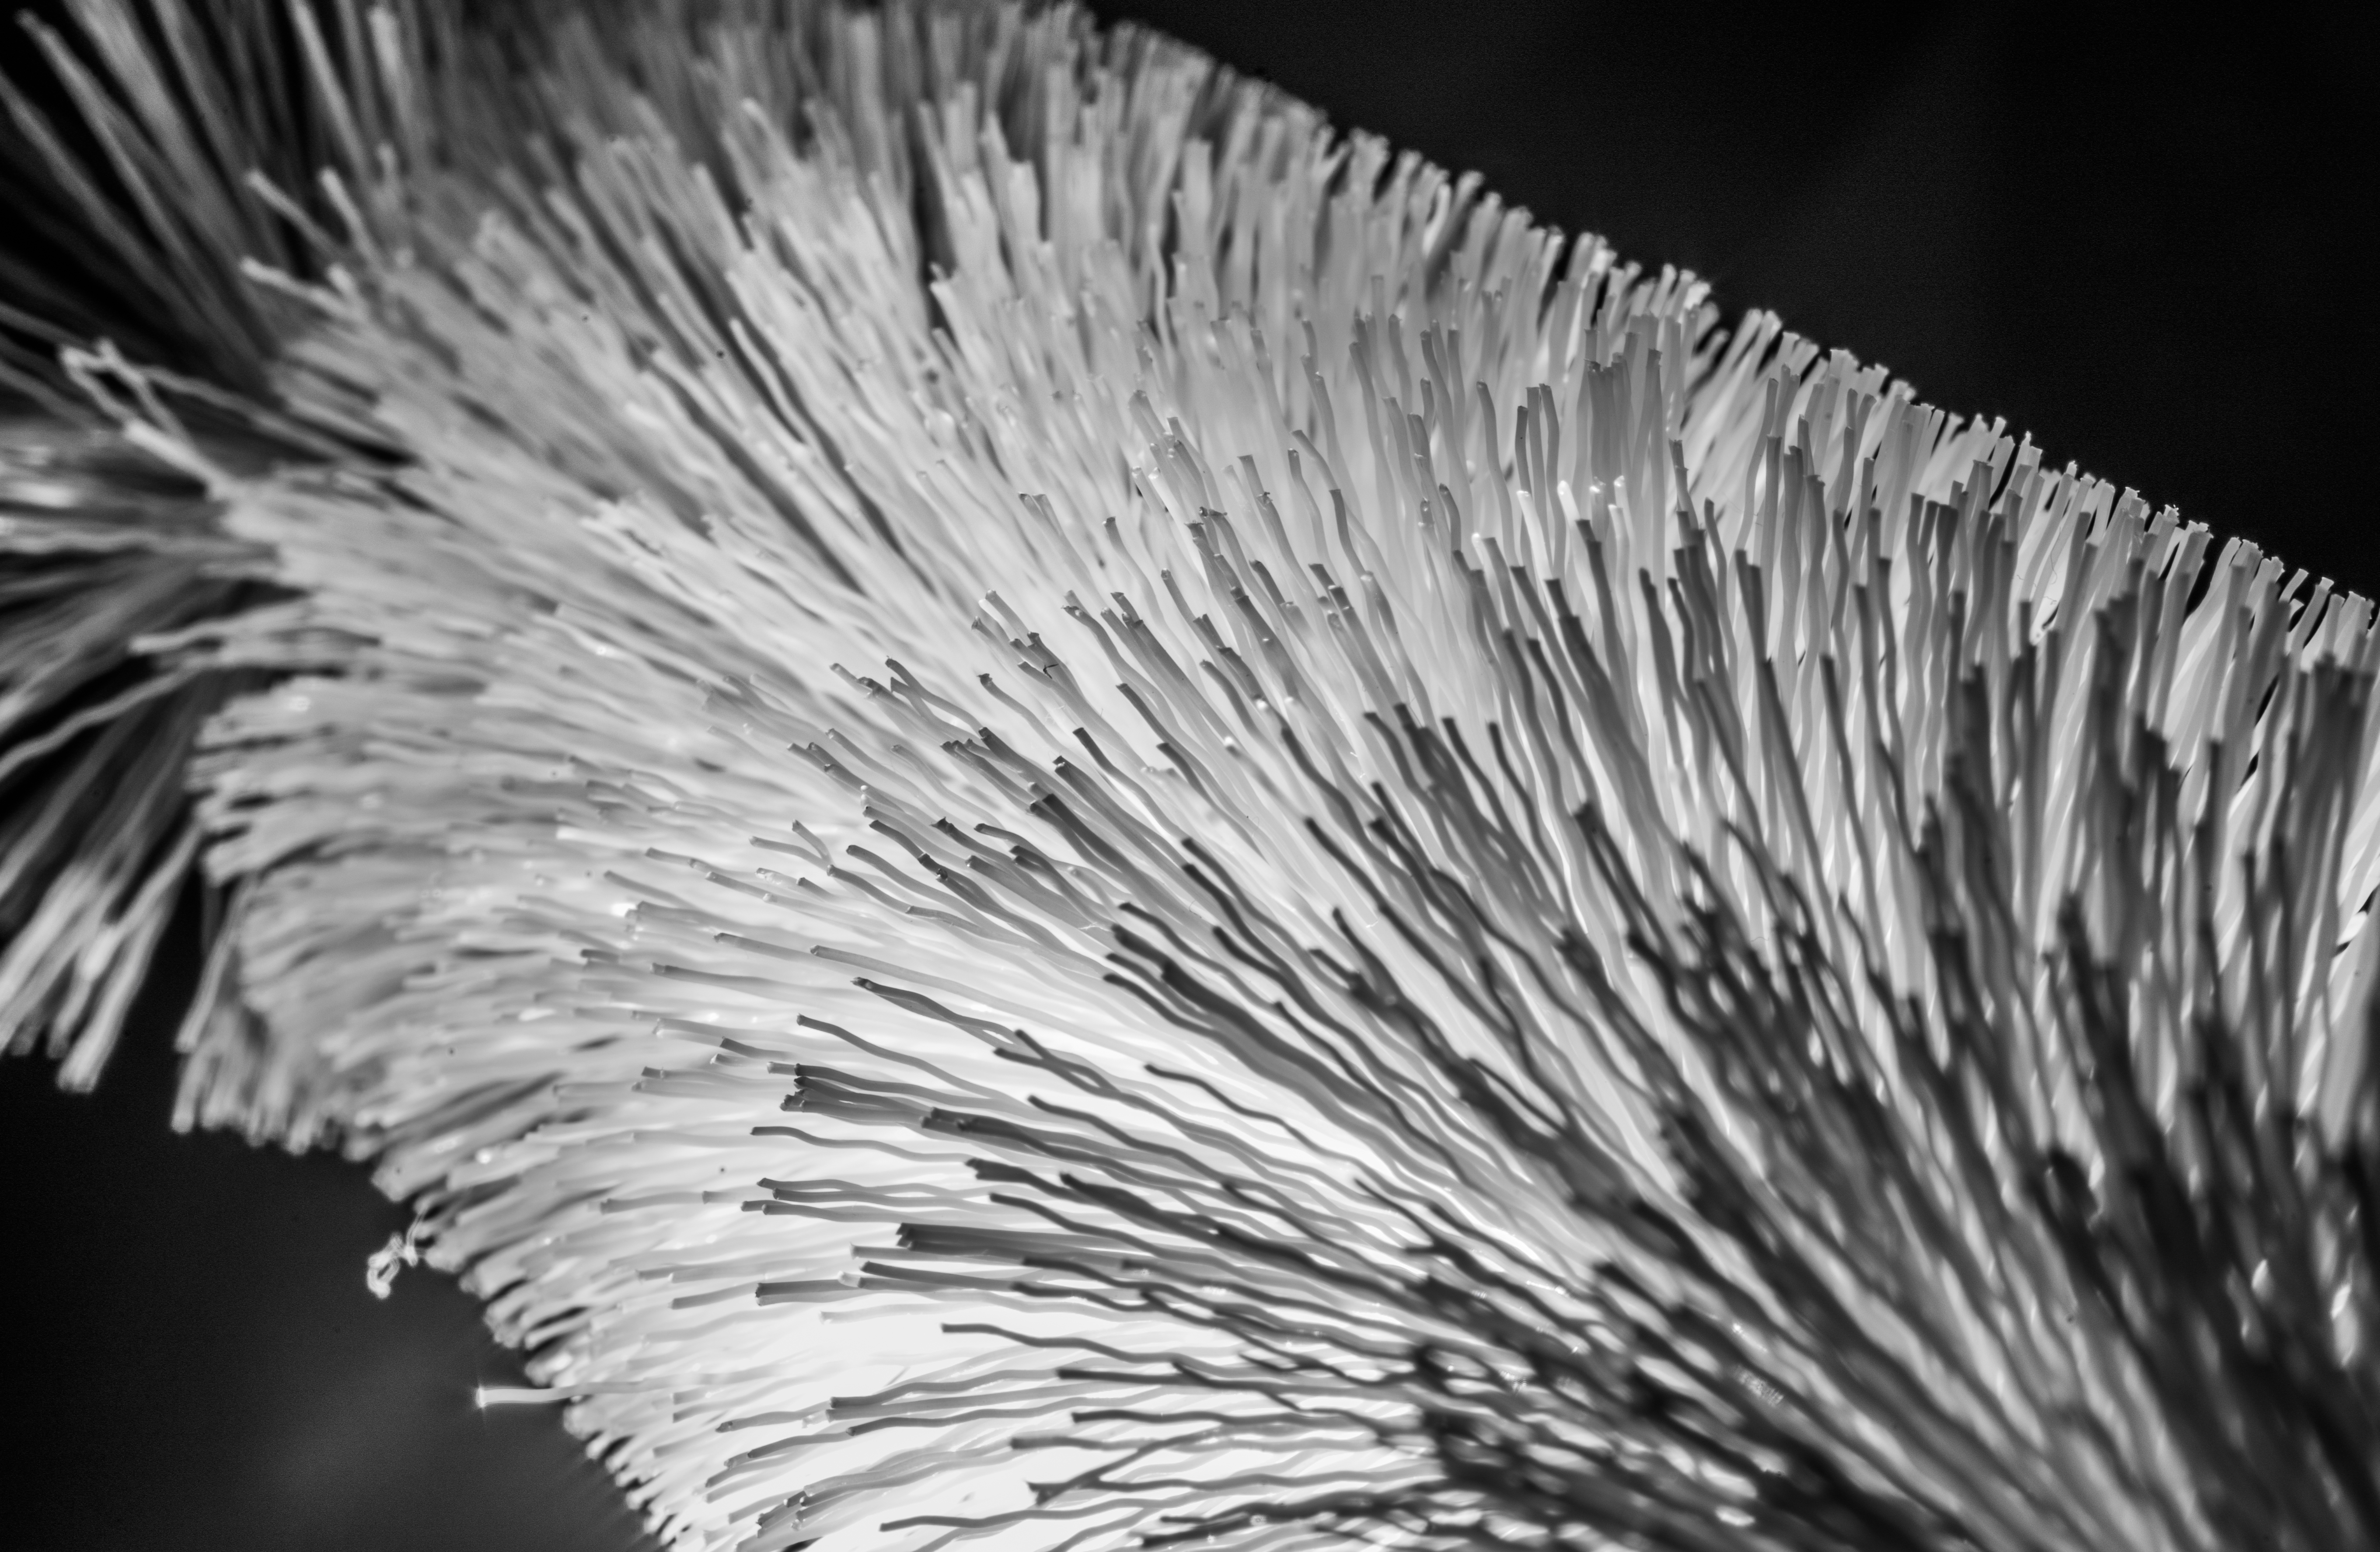
branch, black and white, photography, flower, brush, macro, monochrome, closeup, eyelash, close up, bw, blackandwhite, hmm, ilce7m2, mcmacrorokkorqf50mmf35, macromodays, macro photography, tubebrush, monochrome photography, echidna